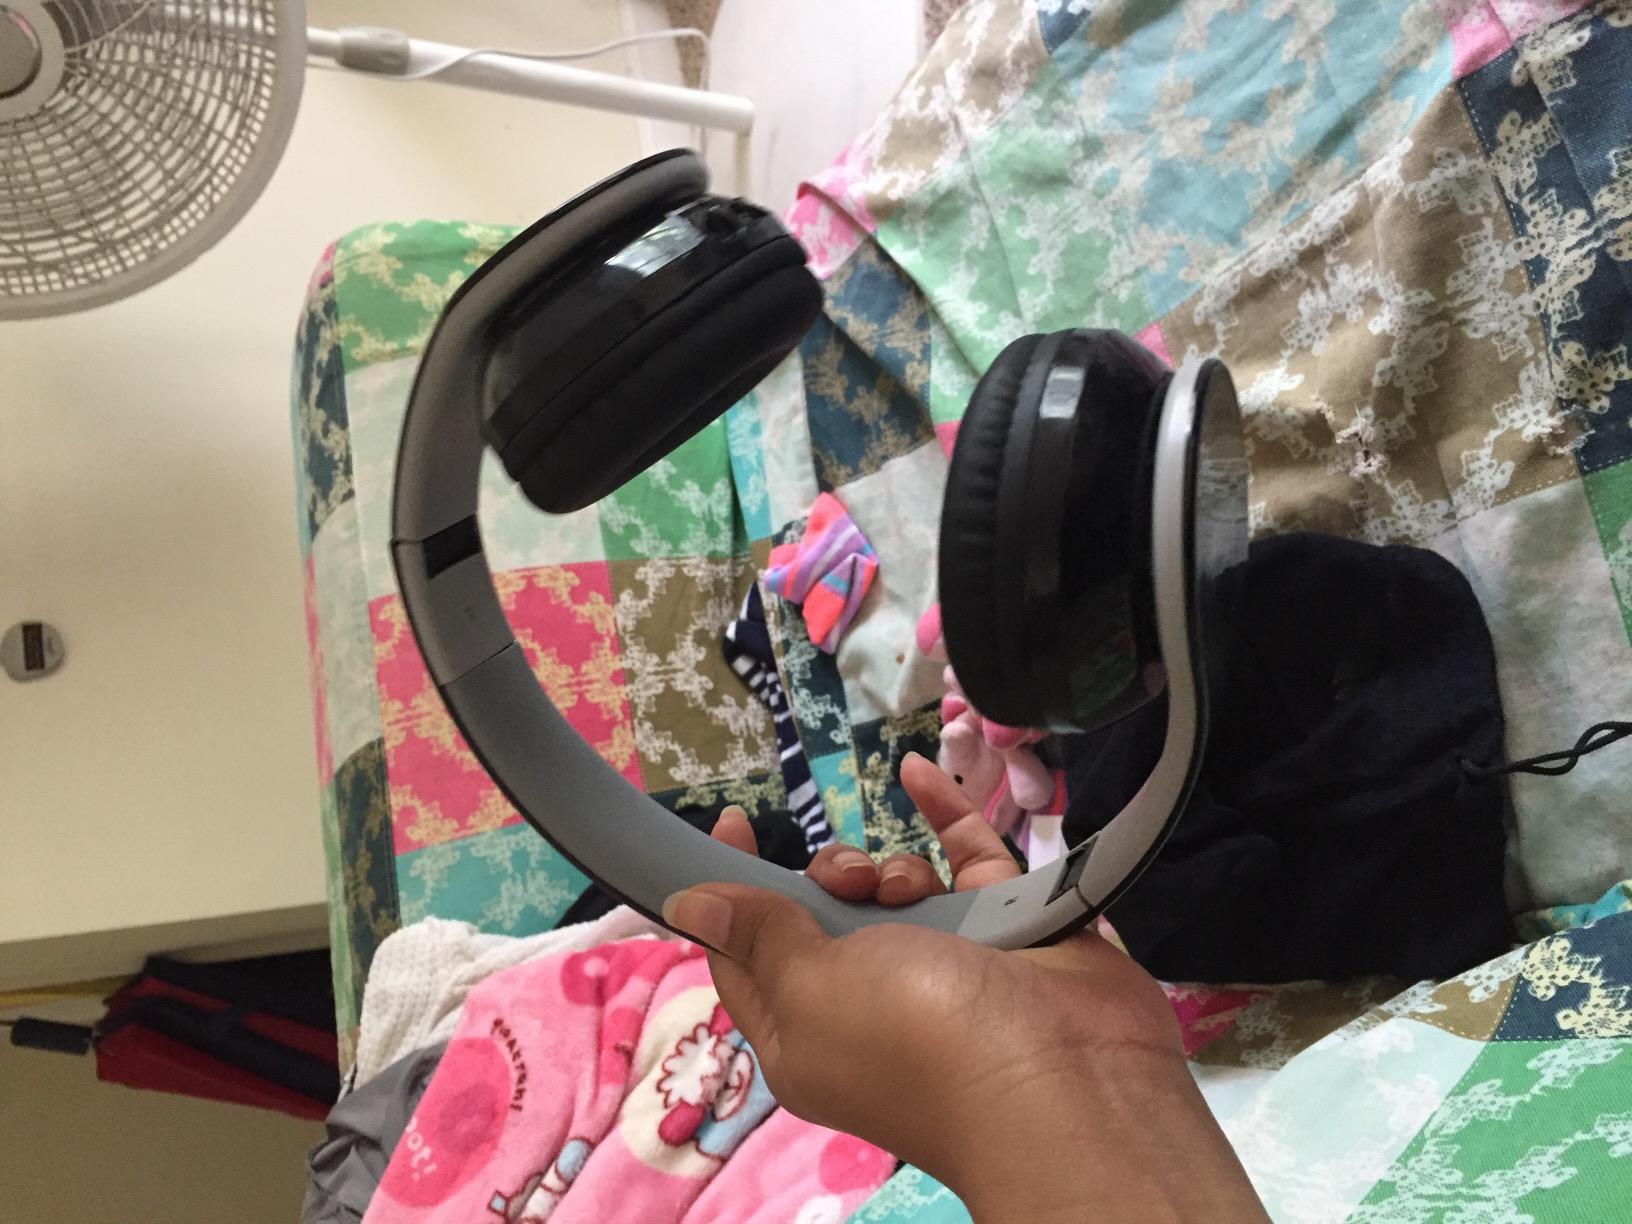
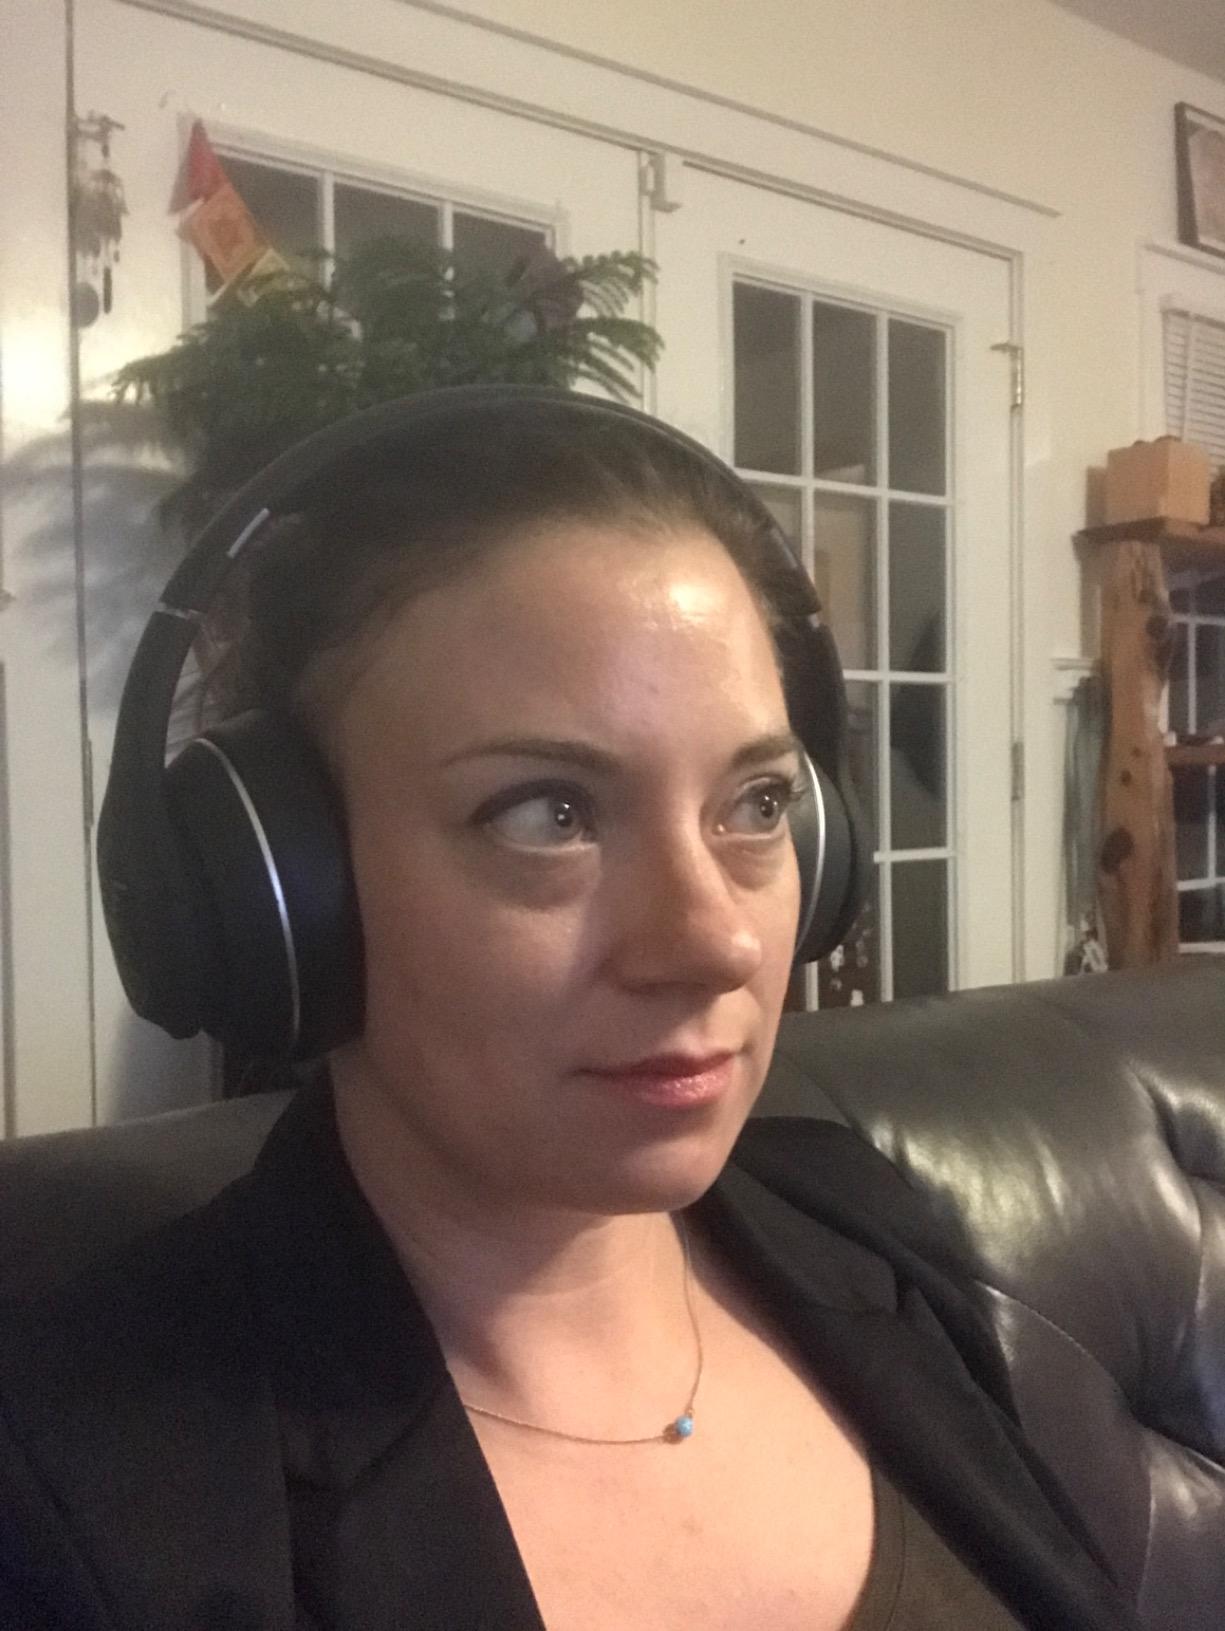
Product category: headphones
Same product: no